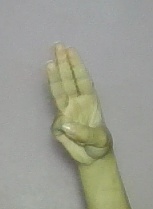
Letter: thaa